History of Kutch

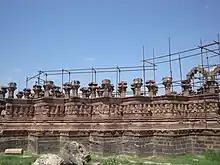
Cenotaph of Rao Lakhpatji at Bhuj.

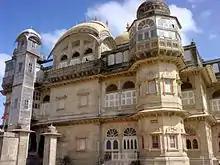
Vijaya Vilas Palace standing at sea shore of Mandvi, built for Vijayaraji, the current residence of decedents of Raos.

The latter part of Deshalji's reign was disturbed by the violence and intrigues of his only son Lakhpatji. Freehanded and fond of show, he was denied the share of power and advised to decrease his expenses. He was killed by his minister Devkarn and trickily placed his father Deshalji and his officers in confinement. Lakhpatji began to rule as regent, receiving the submission of the commandants of all the forts in the province except Mandvi. In 1751, Rao Deshalji died at the age of seventy and was succeeded by Lakhapatji. He appointed Punja, Devkarn's son, as his minister.